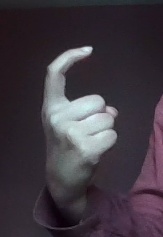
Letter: ra